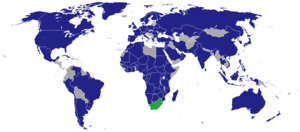
Voici les représentations diplomatiques de l'Afrique du Sud à l'étranger: